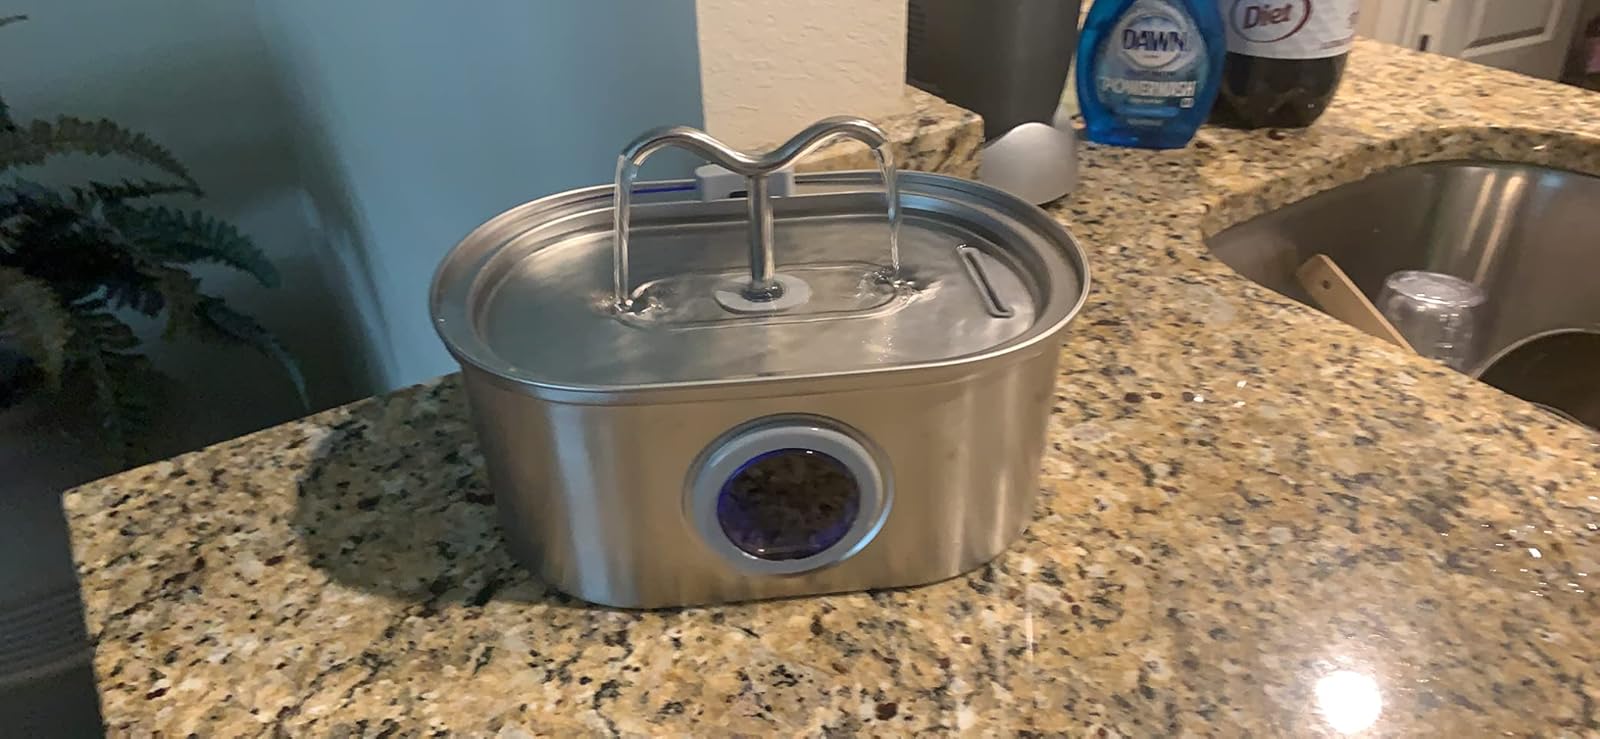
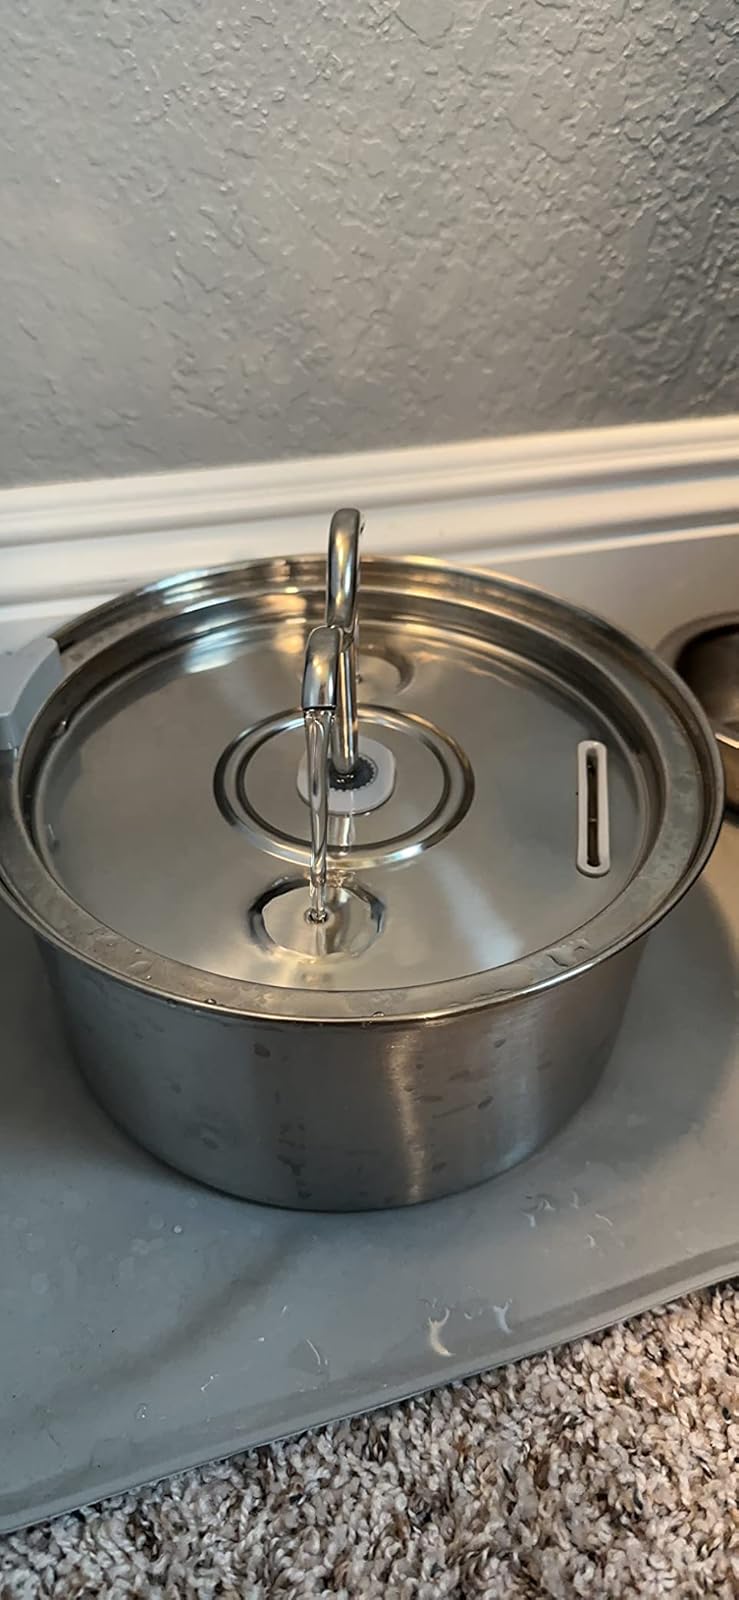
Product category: items_bowl
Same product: no